Pressure gain combustion

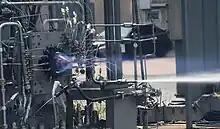
A prototype RDE developed by NASA for rocket propulsion

Apart from PDEs, there exist multiple other PGC engine concepts, including resonant pulse combustors and internal combustion wave rotors. However, the majority of modern PGC research is concentrated around the rotating detonation engine (RDE), which aims to solve many of the issues encountered by PDEs.